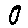
Label: 0